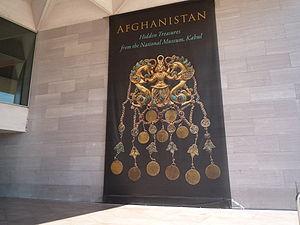
Tillia tepe, Tilia tepe, Tillya tepe, ou Tillā tapa ou « le tertre d’or », ou « la colline de l’or » est un site archéologique afghan situé dans la province de Djôzdjân à proximité de Chéberghân et fouillé en 1978 par une équipe soviéto-afghane dirigée par l’archéologue russo-grec Viktor Sarianidi, un an avant l’invasion soviétique de l’Afghanistan de 1979.